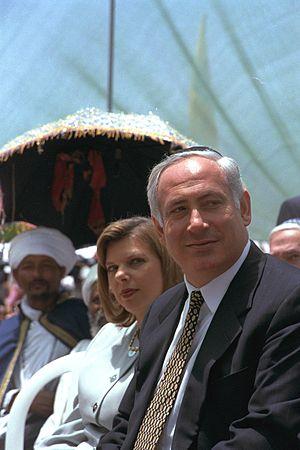
Benyamin Netanyahou, surnommé « Bibi » par ses partisans, né le 21 octobre 1949 à Tel Aviv, est un homme d'État israélien. Président du Likoud, parti national-conservateur, il est Premier ministre d'Israël de 1996 à 1999 et depuis 2009.